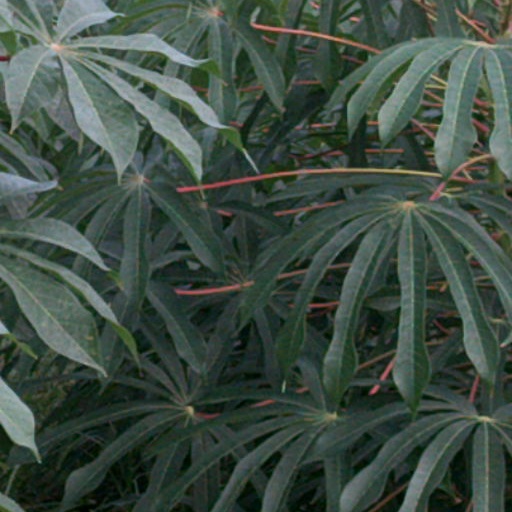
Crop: cassava